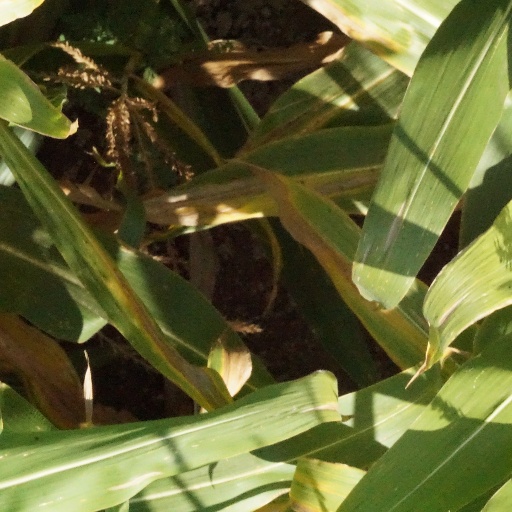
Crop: maize; corn